MP 40

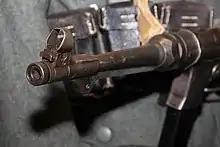
MP-40 front sight and muzzle

The MP 40 submachine guns are open-bolt, blowback-operated automatic arms. The only mode of fire is automatic, but the relatively low rate of fire permits single shots with controlled trigger pulls. The bolt features a telescoping return spring guide which serves as a pneumatic recoil buffer. The cocking handle was permanently attached to the bolt on early MP 38s, but on late-production MP 38s and MP 40s, the bolt handle was made as a separate part. It also serves as a safety by pushing the head of the handle into one of two separate notches above the main opening; this action locks the bolt in either the cocked (rear) or uncocked (forward) position. The absence of this feature on early MP 38s resulted in field expedients such as leather harnesses with a small loop that were used to hold the bolt in the forward position.